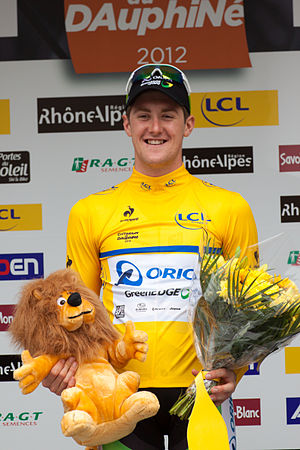
Luke Durbridge
Luke Durbrige er en australsk cykelrytter, der kører for Mitchelton-Scott. Hans speciale er enkeltstart, og han blev verdensmester for U/23-ryttere i denne disciplin ved VM i København.